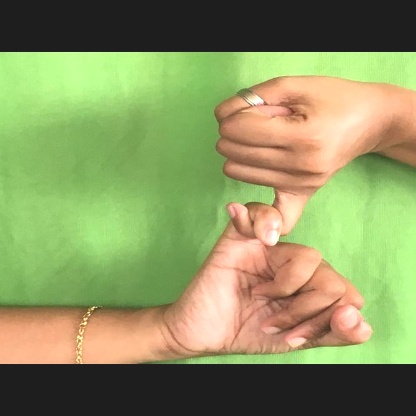
Mudra: Kilaka